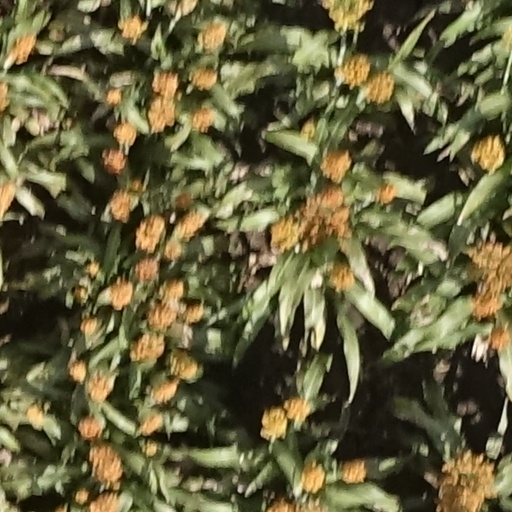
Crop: sorghum